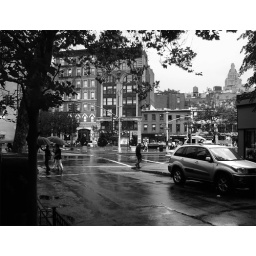
Pedestrians cross the street in the Village in lower Manhattan.